Florida State Seminoles football

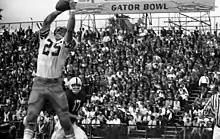
The Biletnikoff Award is named in honor of FSU All-American wide receiver Fred Biletnikoff.

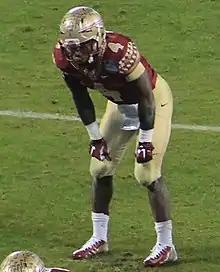
Running back Dalvin Cook is one of fifteen Seminoles to have been named unanimous All-American players.

The Florida Gators are the main rival of the Florida State Seminoles. Florida State and Florida have played each other 68 times, with the Gators holding a 38–28–2 advantage. After the arrival of Bobby Bowden in 1976, the Seminoles have compiled a record of 26–23–1. The game alternates between Florida's home stadium, Steve Spurrier-Florida Field at Ben Hill Griffin Stadium in Gainesville, Florida and Florida State's home stadium, Doak Campbell Stadium in Tallahassee, Florida.